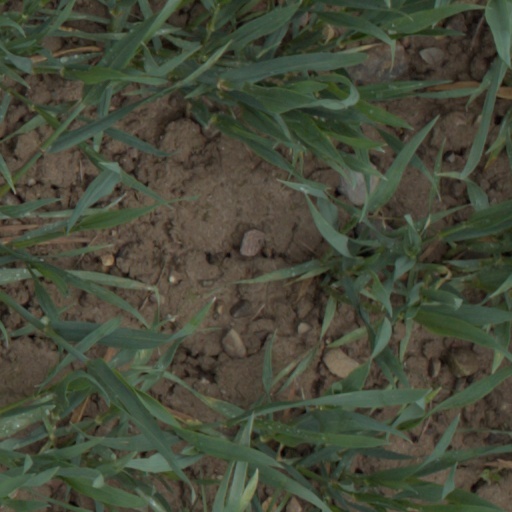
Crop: wheat